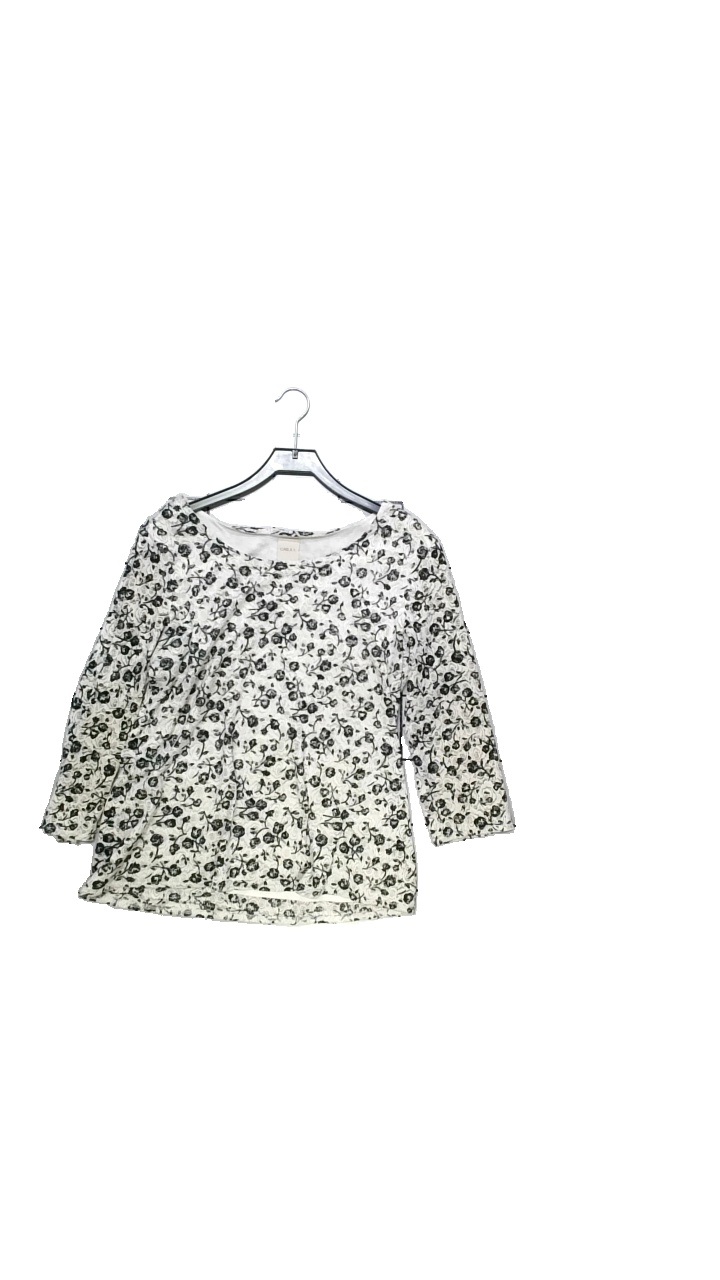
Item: Top (Ladies)
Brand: Carla F
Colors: White, Black
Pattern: Floral print
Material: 90% polyester, 10% spandex
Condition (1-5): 5
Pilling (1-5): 5
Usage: Reuse
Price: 50-100